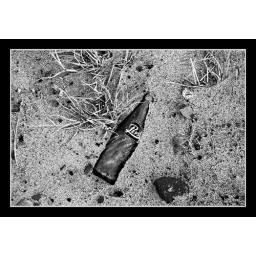
Pepsi bottle in the sand